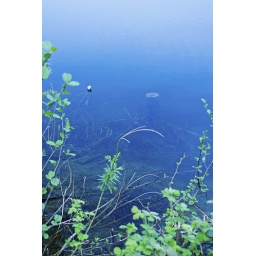
Due to rainfall the water in the lake covers this tree stump